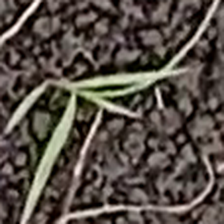
Weed species: Digitaria_SP_(Digitaria Sanguinalis )